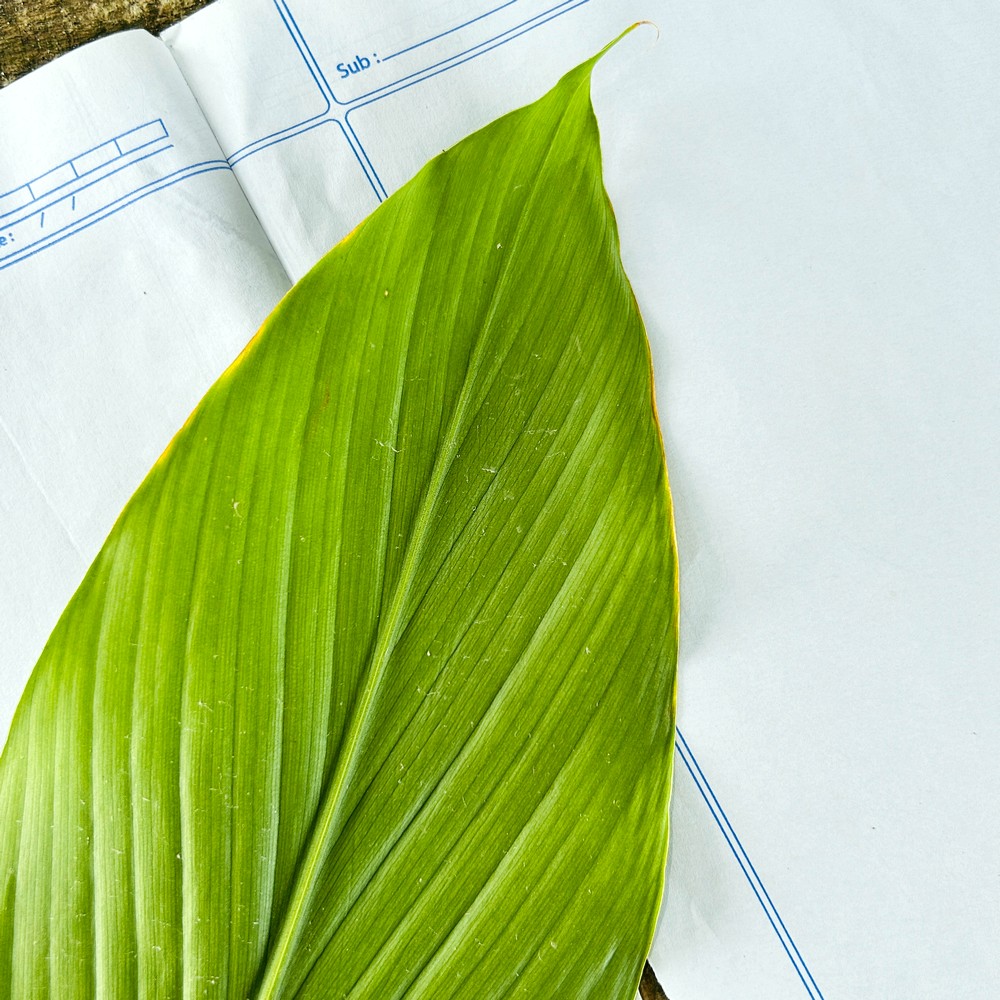
Label: Healthy Leaf